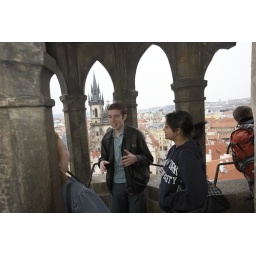
NYU 04-460 Prague, Old Town Square. Students in the clock tower and on the main plaza (Staromestske Nameste) in Old Town Prague.